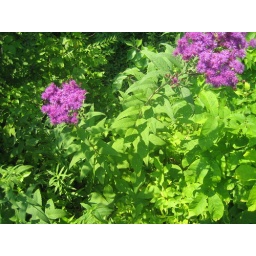
Out bike riding, lots of unknown plants in bloom.